Pingshu

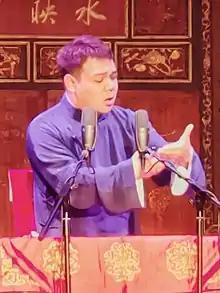
Yangzhou pinghua in Nanjing, 2019

Pingshu or pinghua refers to the traditional Han Chinese performing art of storytelling with no musical accompaniment. It is better known as "pingshu" in northern China and "pinghua" in southern China.